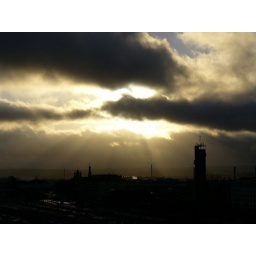
The view from the top of the building i live in (unfortunately my windows face the other way).